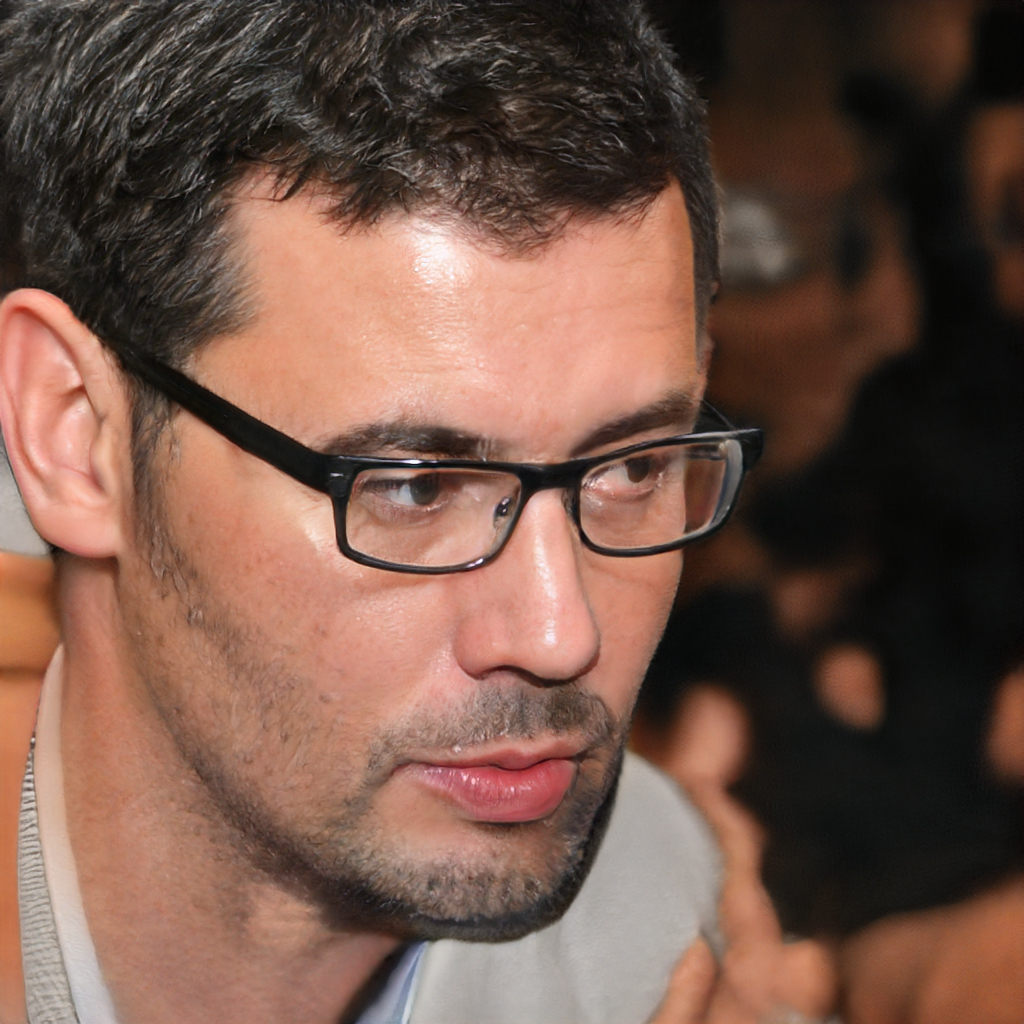
Gender: Male